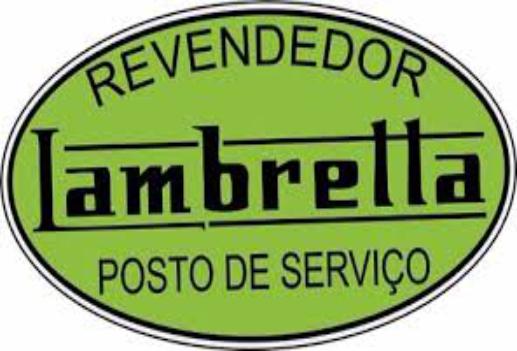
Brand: lambretta
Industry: Transportation